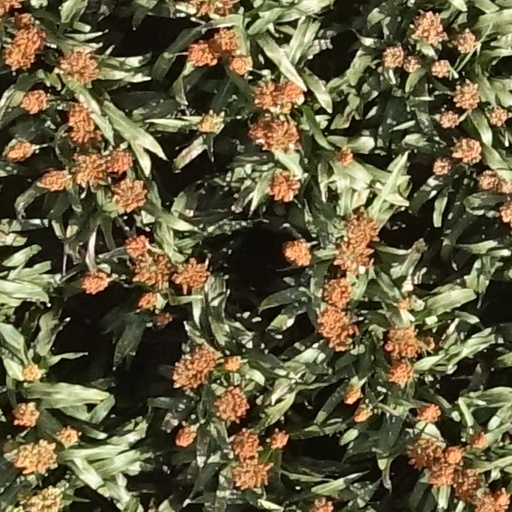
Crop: sorghum